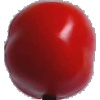
Label: Tomato 2